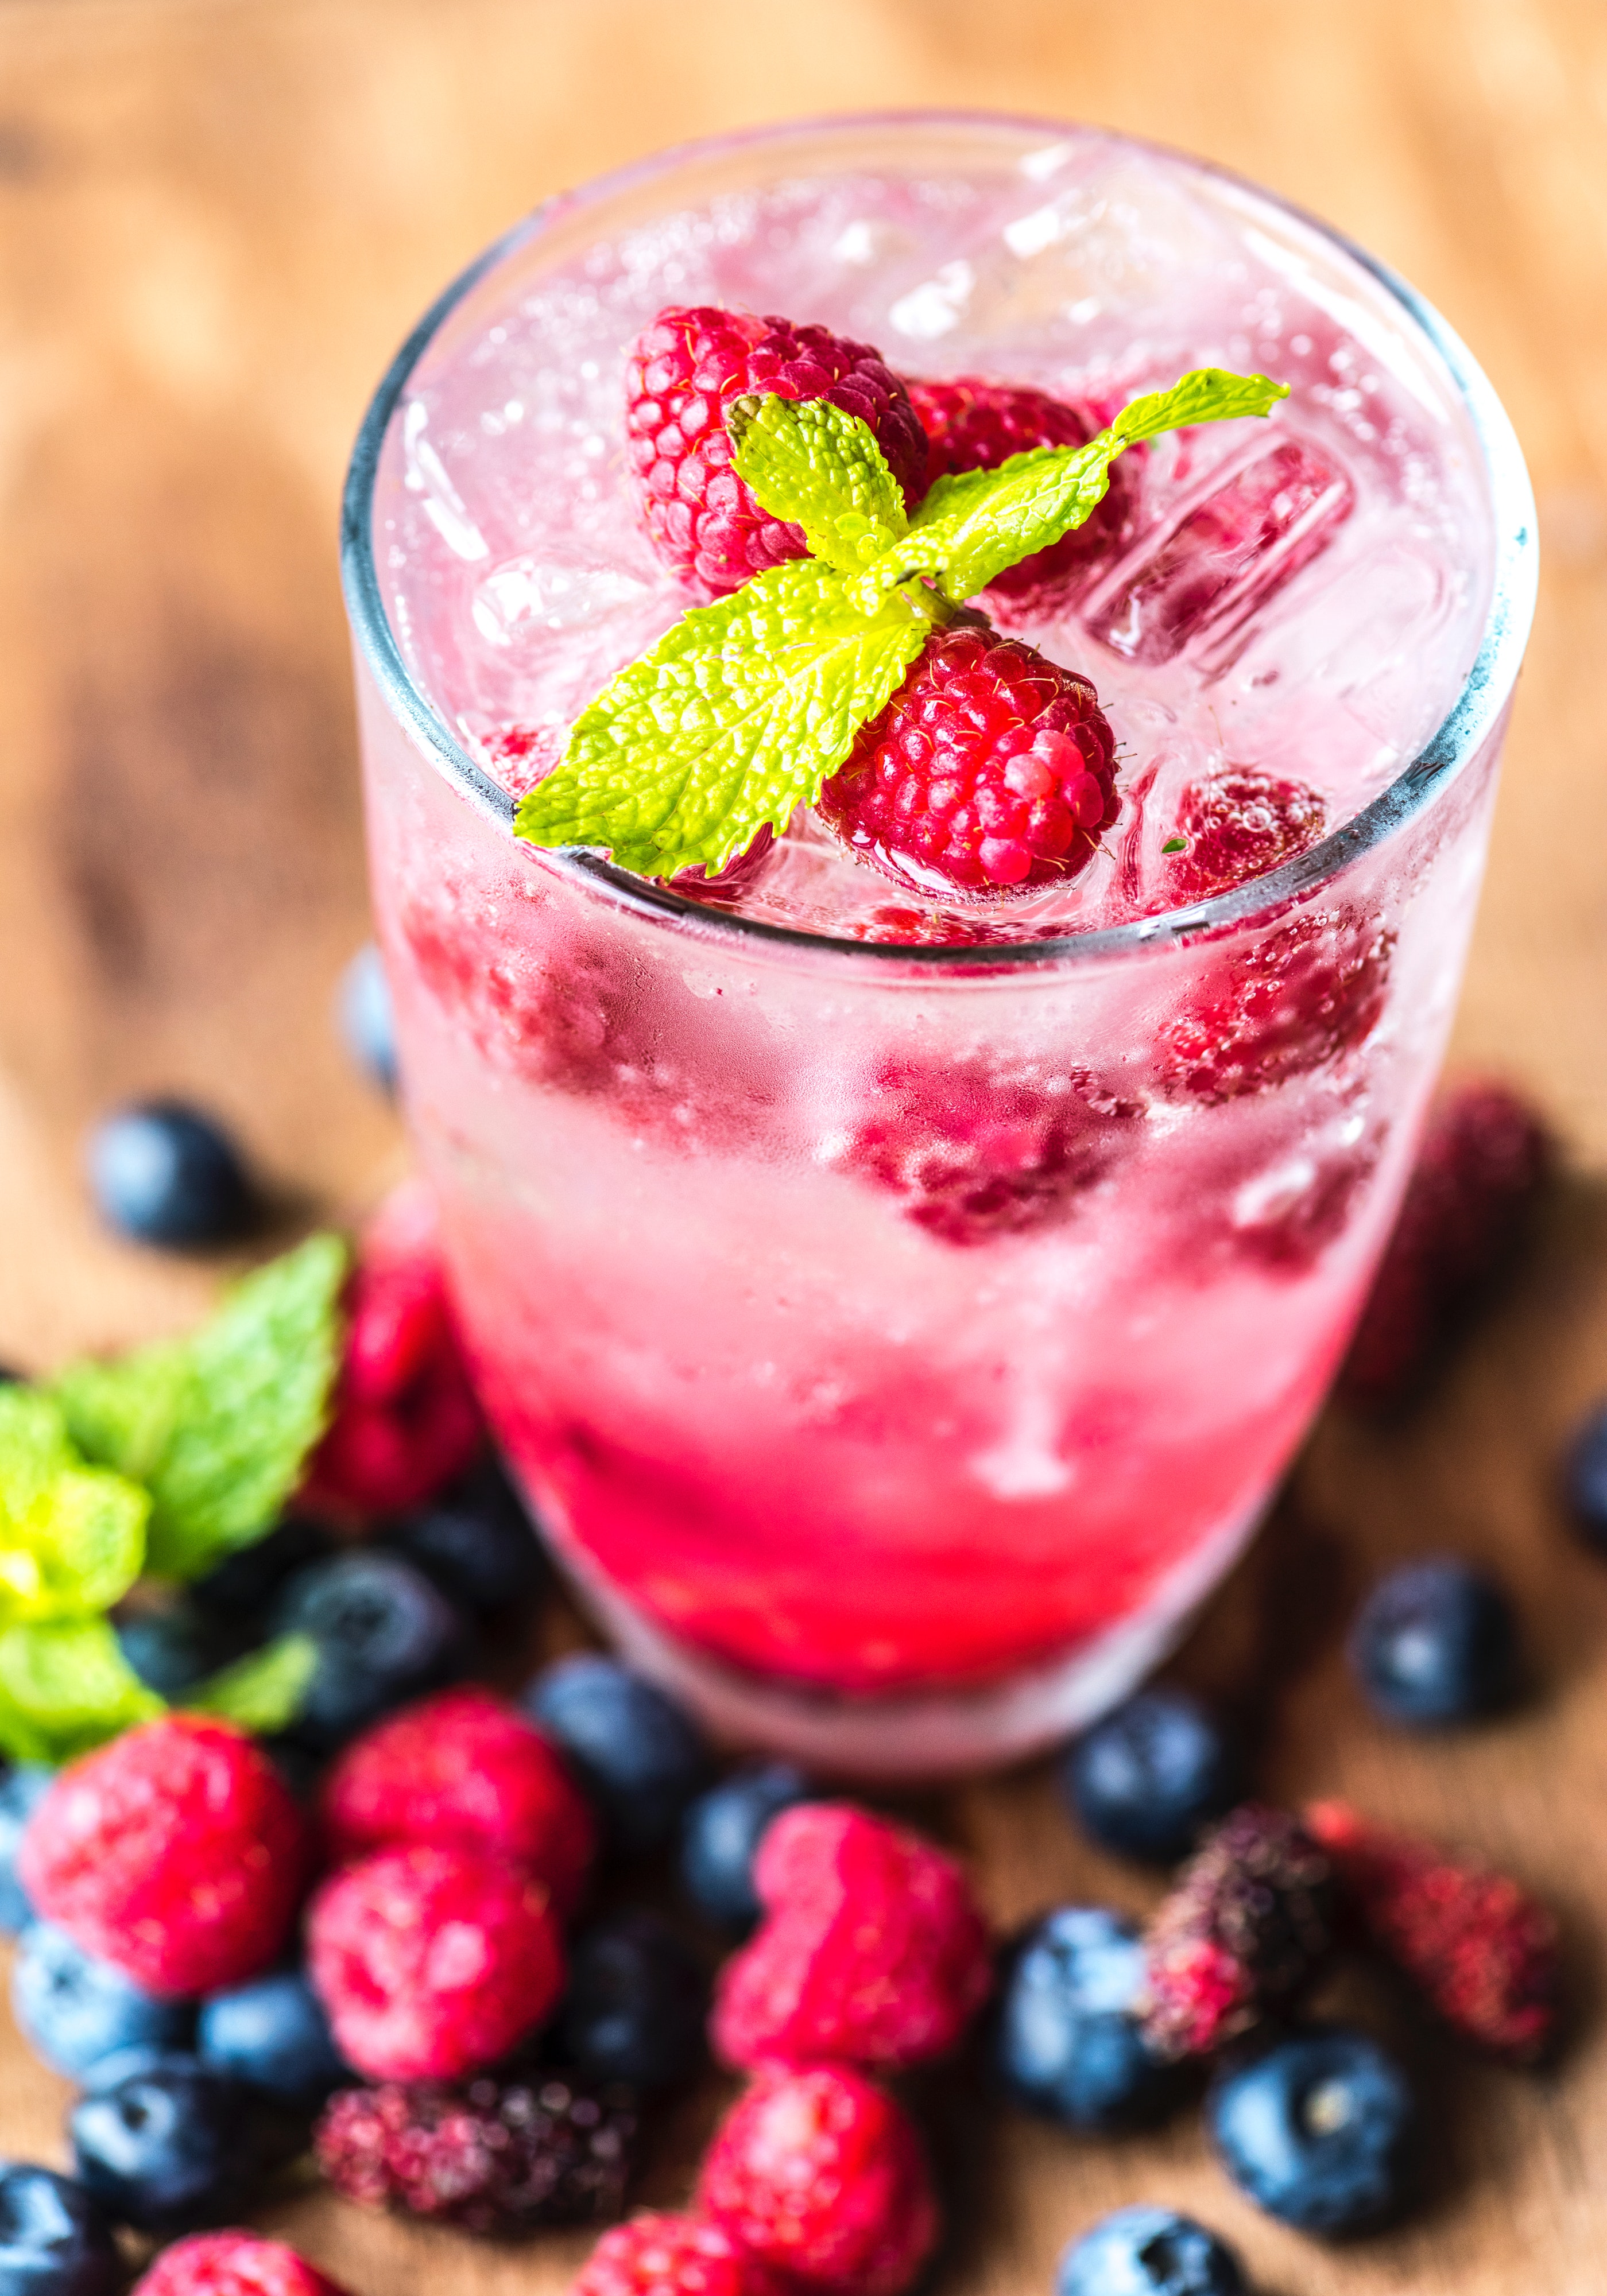
drink, non alcoholic beverage, superfood, frutti di bosco, fruit, berry, smoothie, juice, cocktail, frozen dessert, wine cocktail, cocktail garnish, blackberry, punch, lemonade